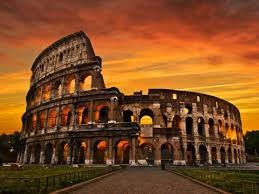
Landmark: Roman Colosseum